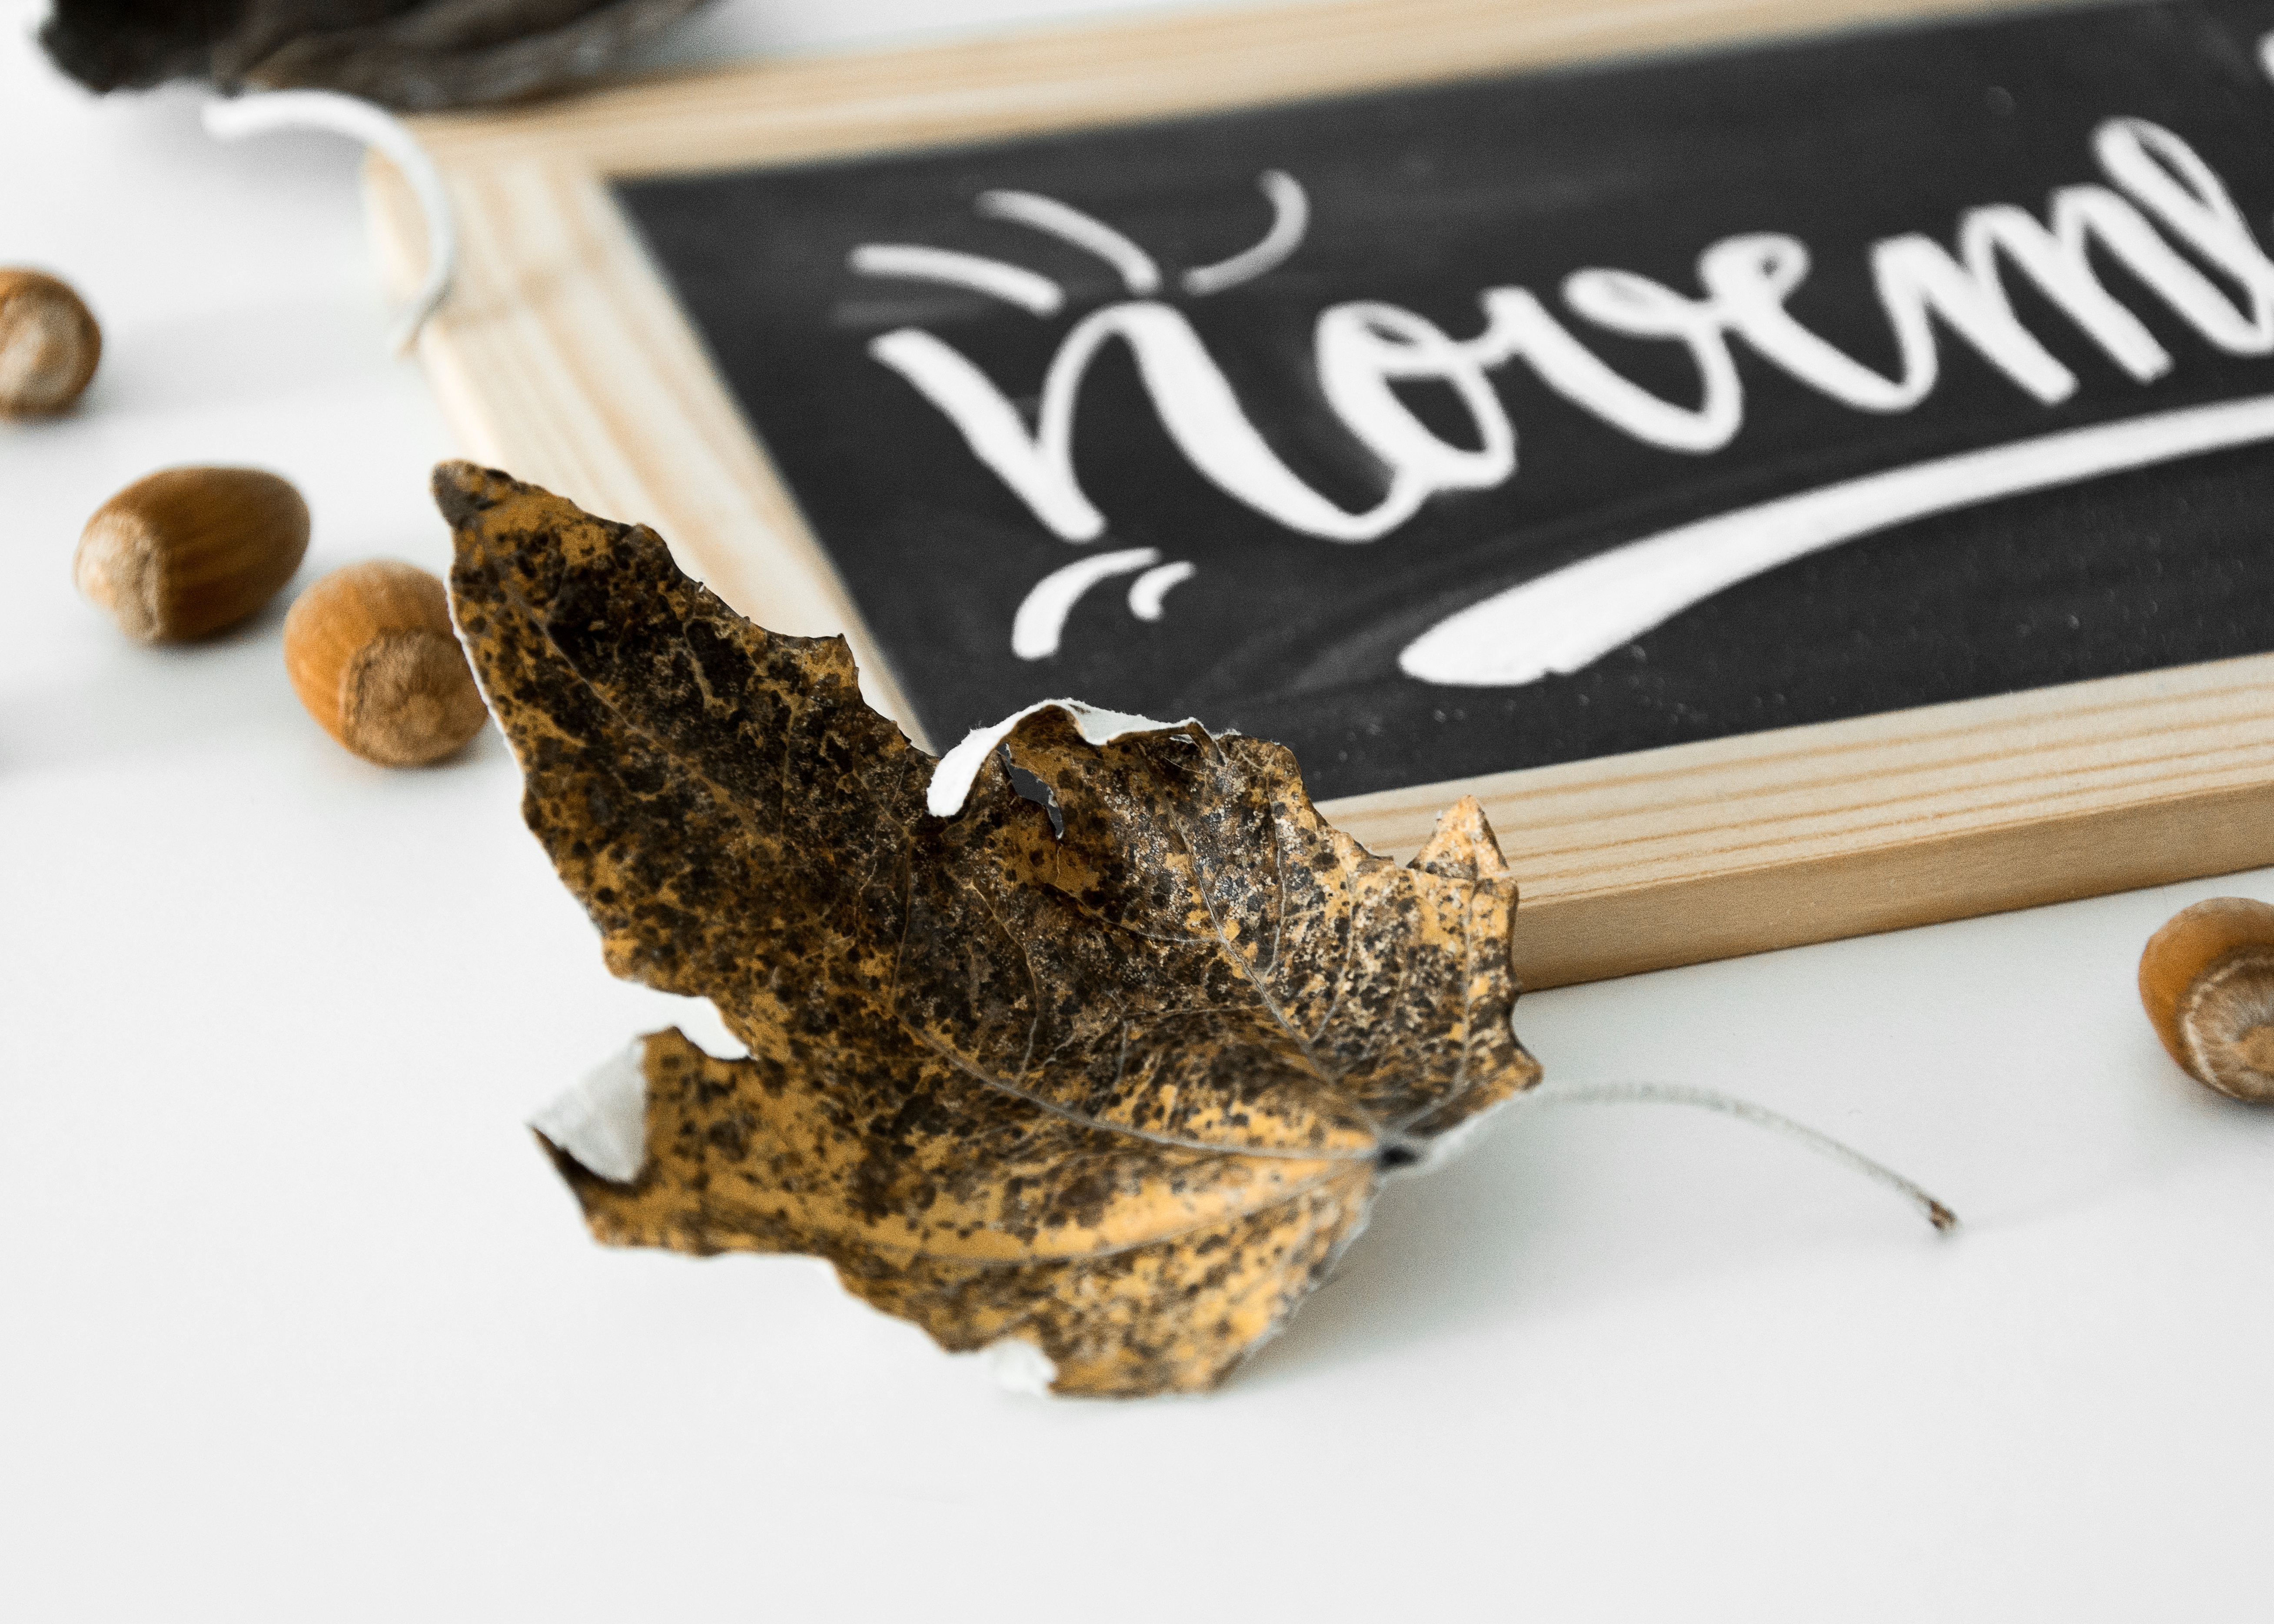
food, produce, drink, flavor